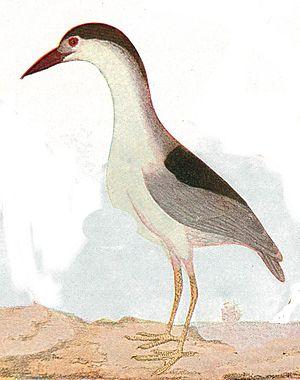
Le lac de Kukkarahalli, au cœur de la ville de Mysore, est un réservoir d'irrigation destiné à 4 000 ha de terres, devenu depuis corridor vert. Il est aujourd'hui au milieu de trois centres de recherche : celui de l’Université de Mysore, celui de Kalamandir et l'Institut de Recherche des Techniques Agroalimentaires. Mummadi Krishnaraja Wodeyar, maharadjah de Mysore, a fait creuser ce lac en-dehors de la ville en 1864 pour l'irrigation. Le lac eut de fait pour les habitants de Mysore une fonction de réservoir d'eau potable pendant des décennies, mais les rejets clandestins, les empiétements et les soutirages ont provoqué son eutrophisation. L’université de Mysore et les associations de Mysore s'efforcent de remédier à cette situation.